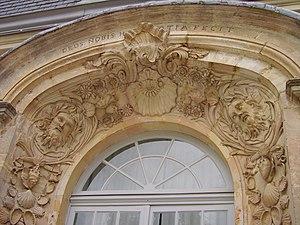
Détail des sculptures autour d'une fenêtre This building is en partie classé, en partie inscrit au titre des Monuments Historiques. It is indexed in the Base Mérimée, a database of architectural heritage maintained by the French Ministry of Culture,